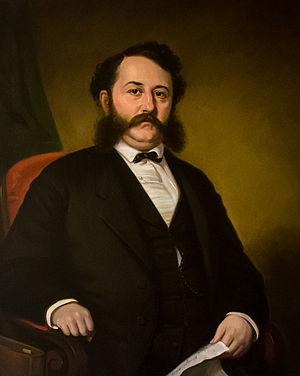
Voici la liste des gouverneurs de la colonie puis de l'État du Rhode Island.